Dudley Brown

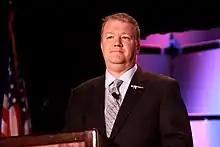
Brown speaking at political action conference in 2013

Dudley W. Brown (born 1965) is an American gun rights lobbyist. He is the founder and president of Rocky Mountain Gun Owners and president of the National Association for Gun Rights.